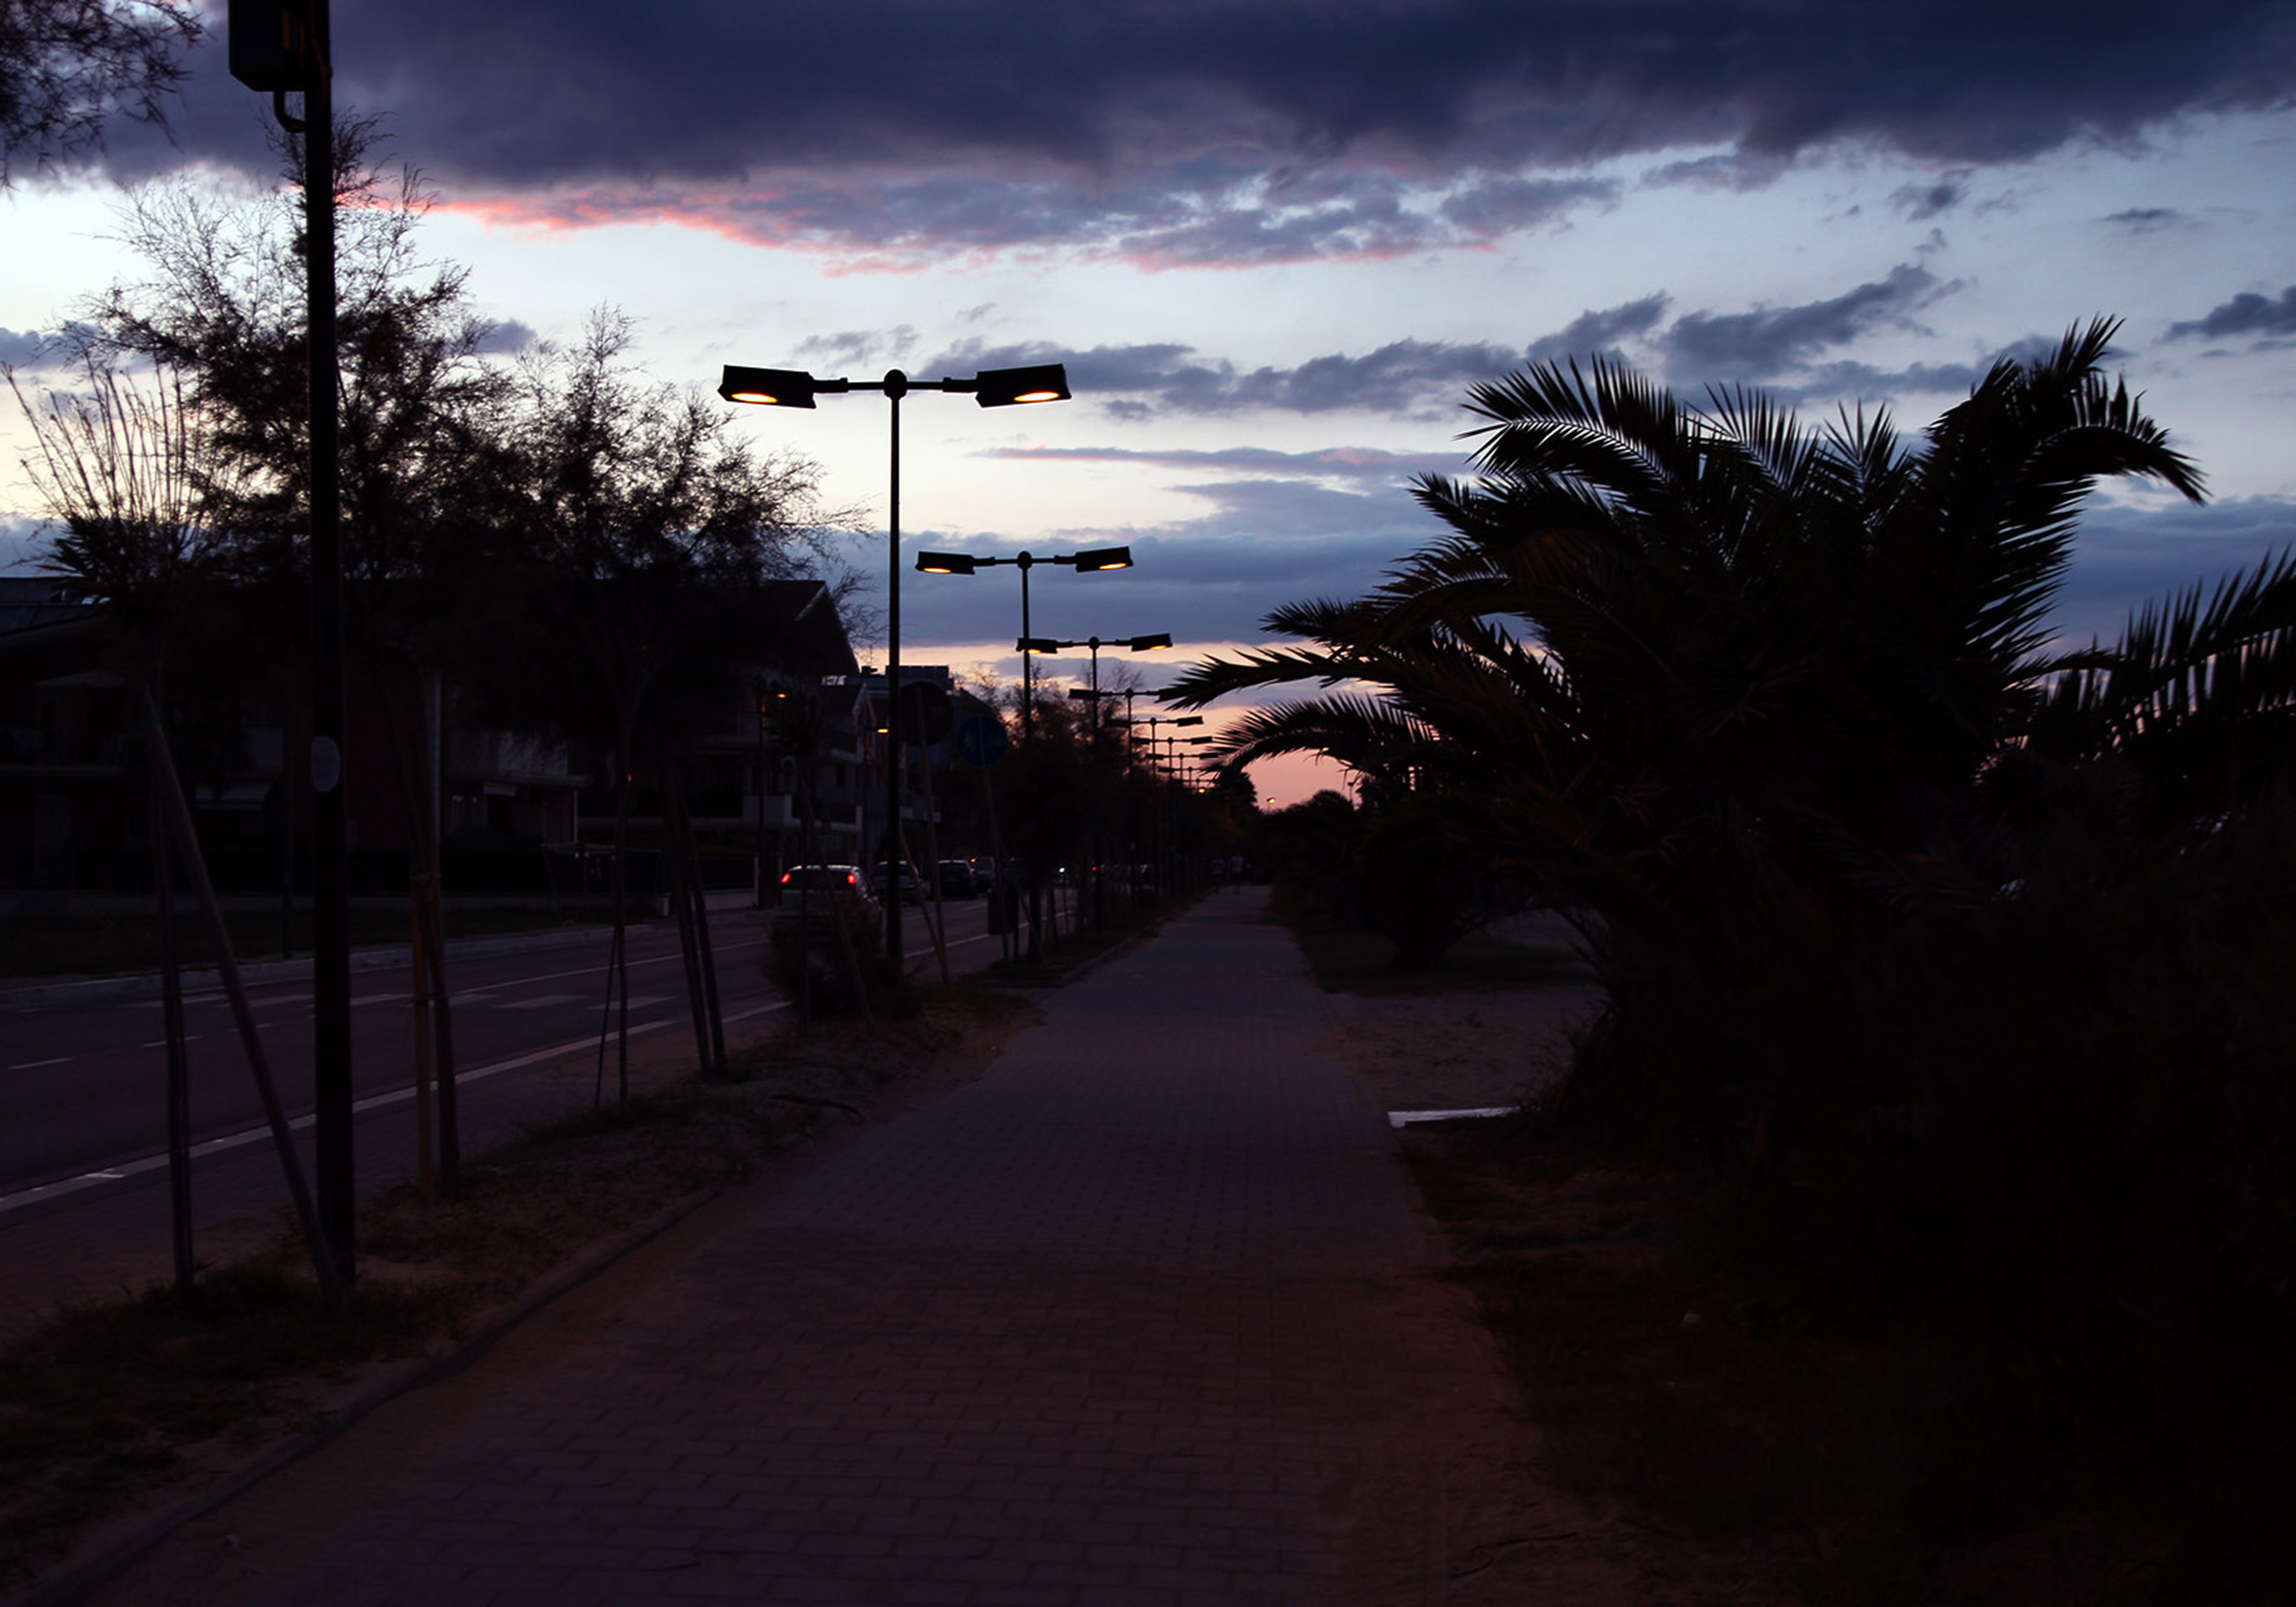
light, cloud, sky, sunrise, sunset, street, night, sunlight, morning, dawn, dusk, evening, reflection, italy, darkness, clouds